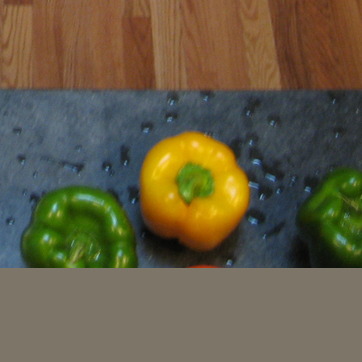
Material: food